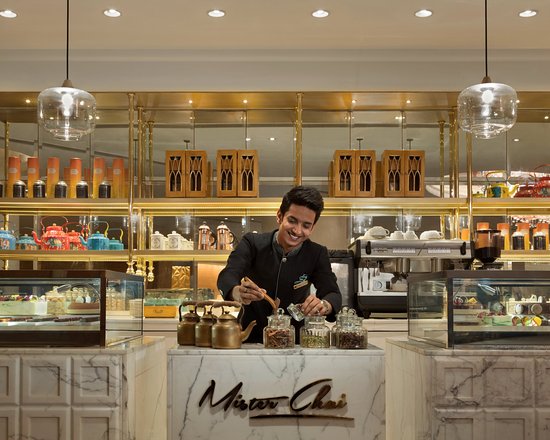
Dish: chai